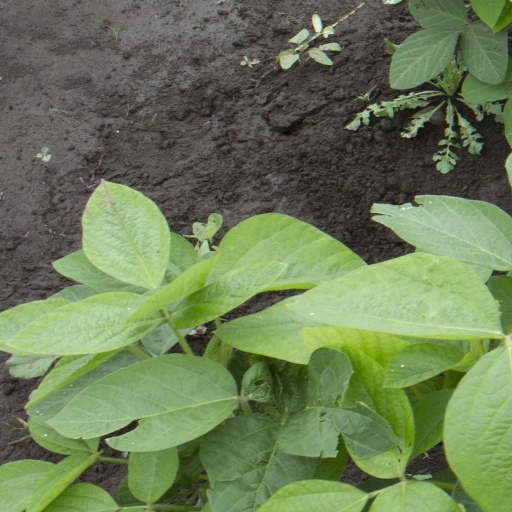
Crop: soybean